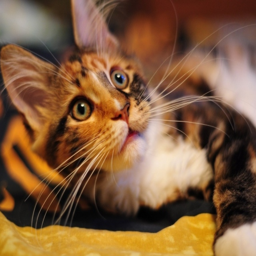
a young cat with a playful glance